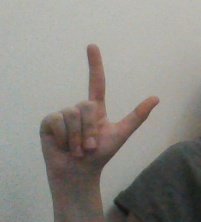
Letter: laam